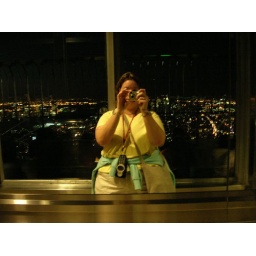
86 th floor lookout from inside taking a picture in a mirror